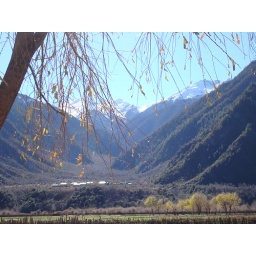
A stop along the bus in eastern Tibet. The trees and much more plentiful here.